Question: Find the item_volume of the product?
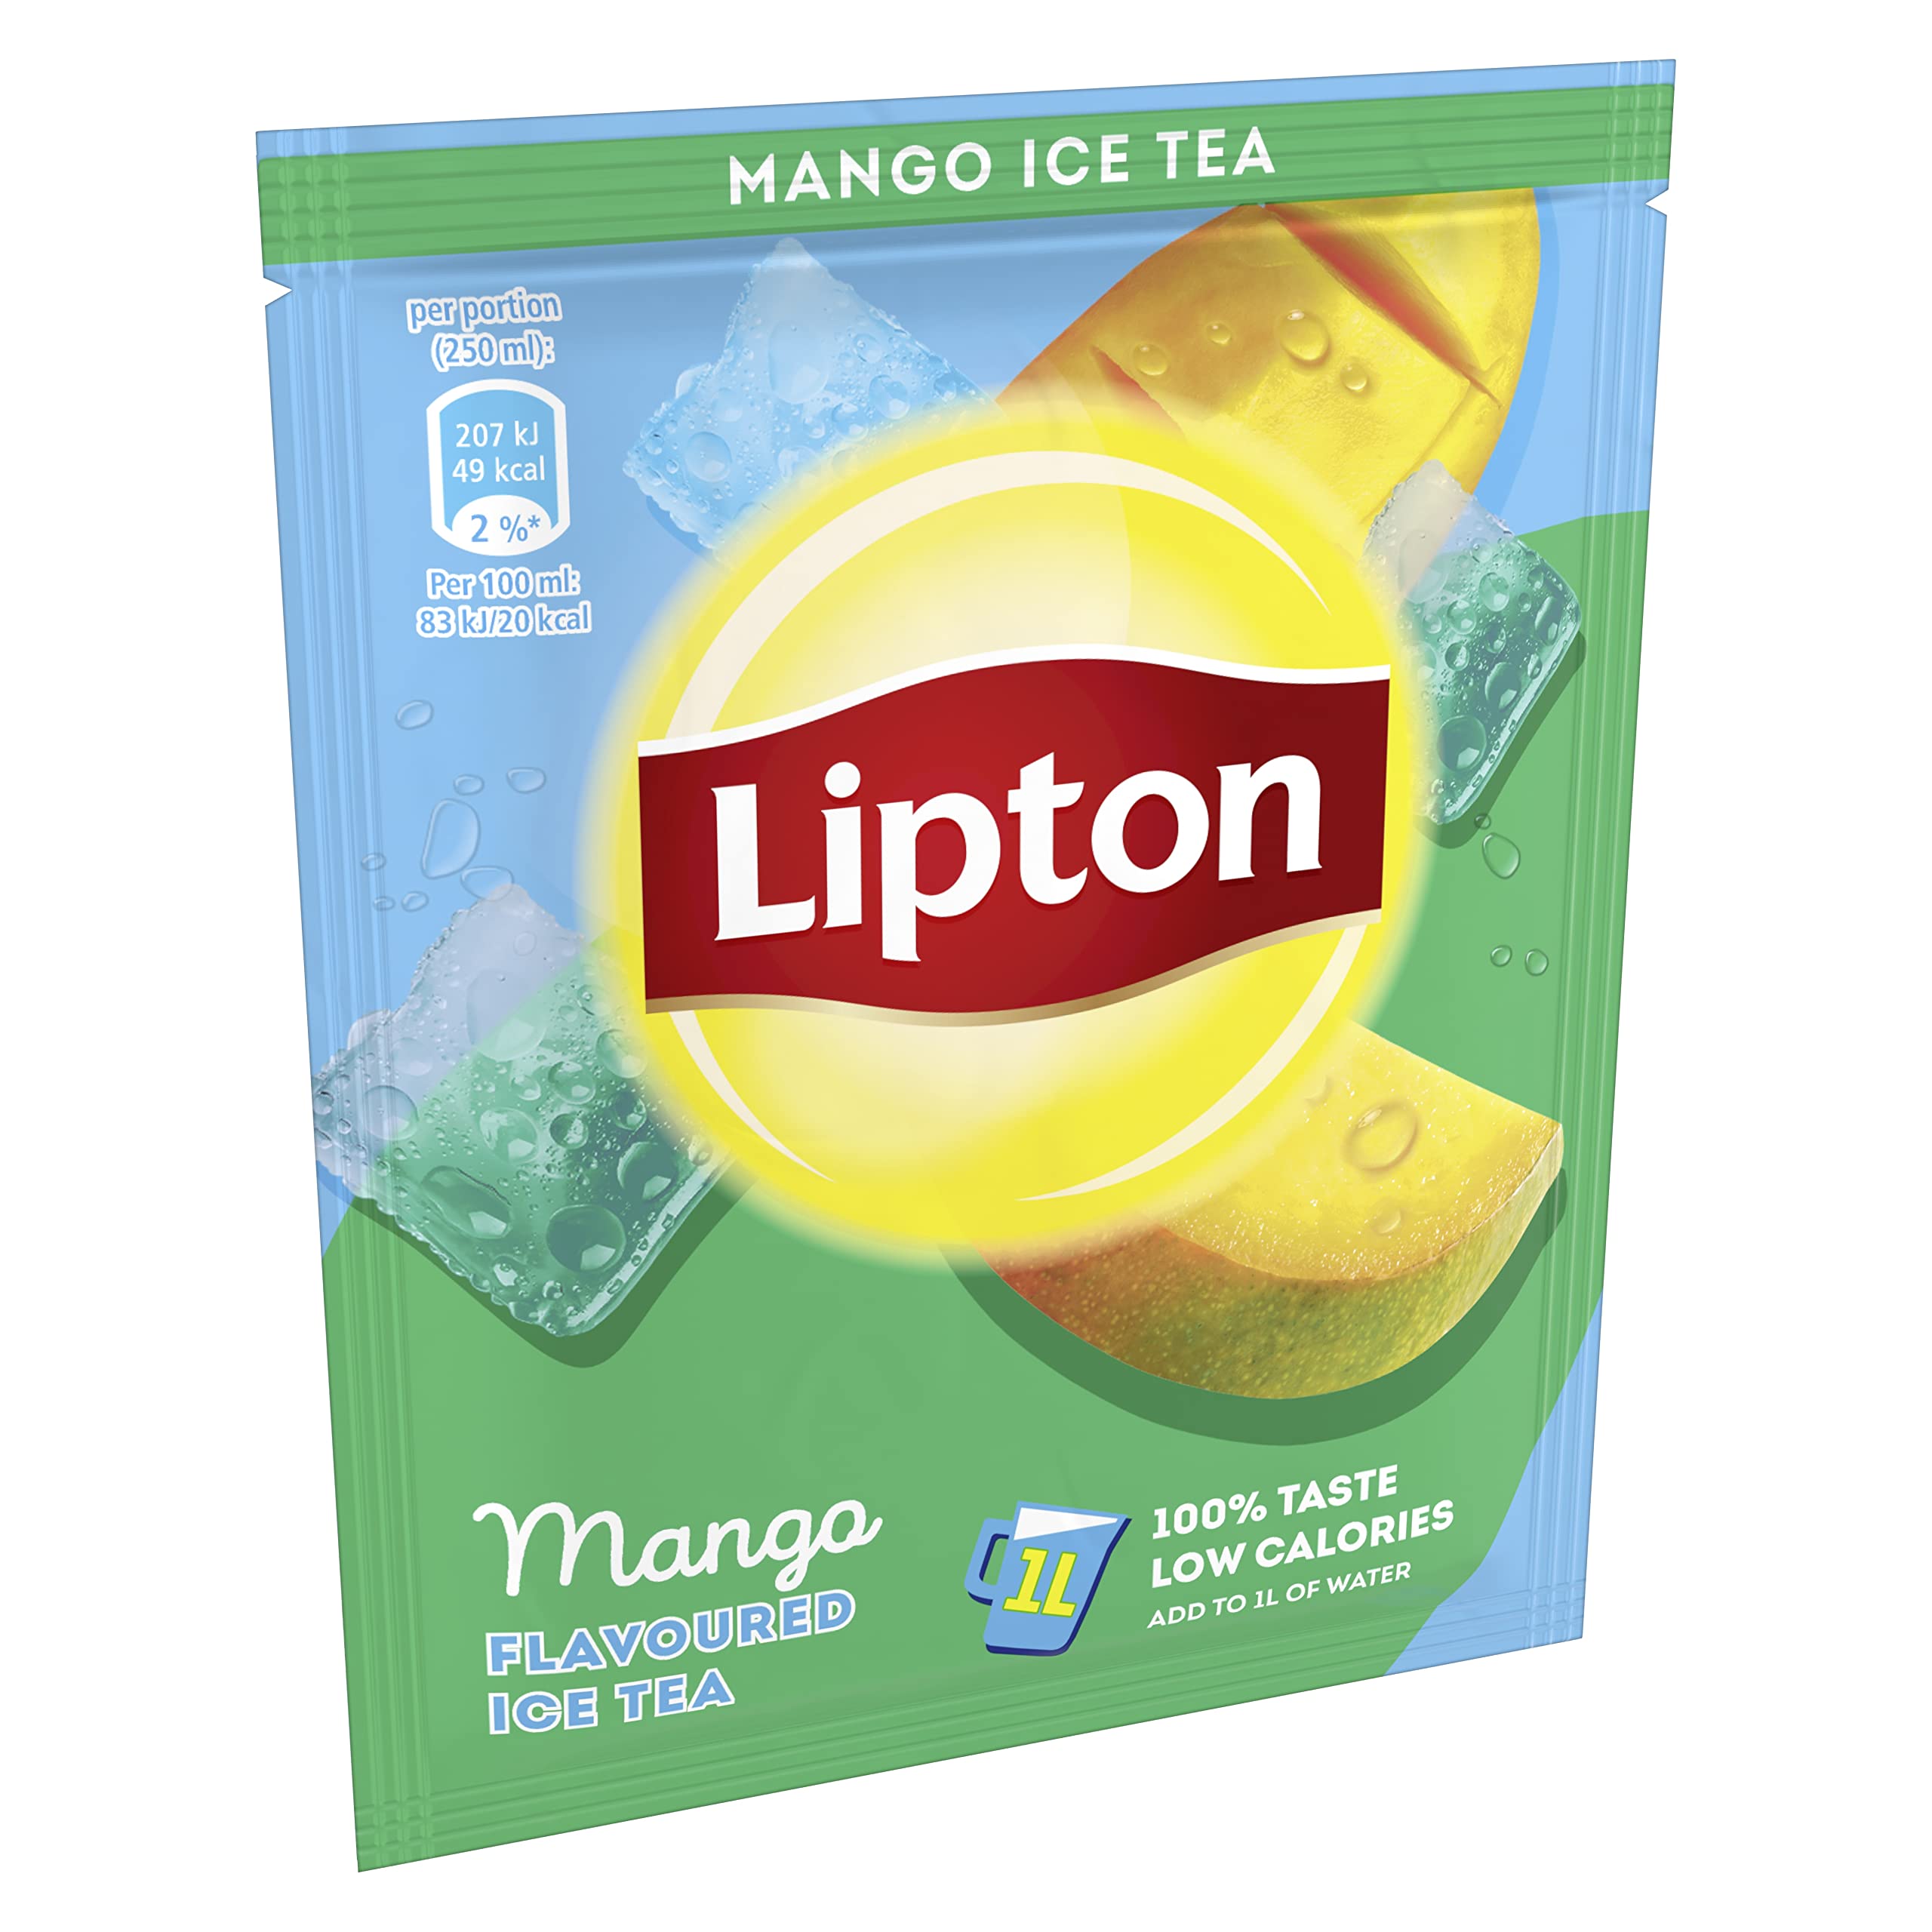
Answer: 1.0 litre